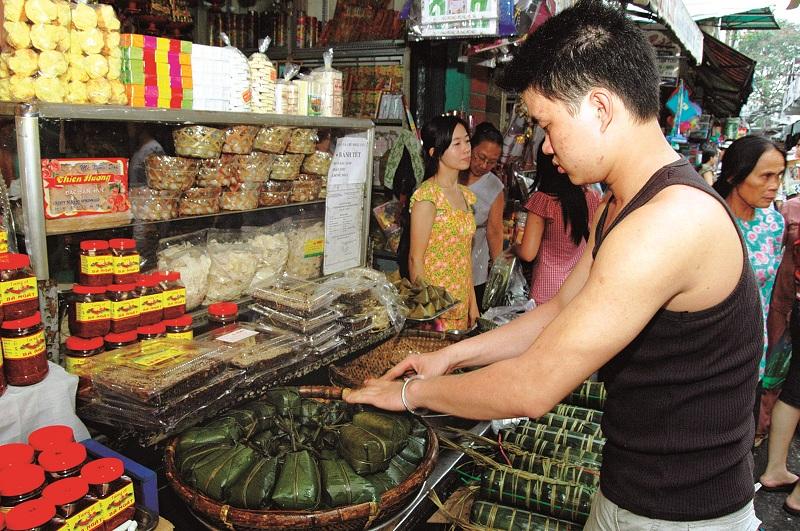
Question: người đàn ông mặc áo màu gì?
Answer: người đàn ông mặc áo đen